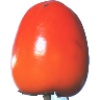
Label: Kaki 1